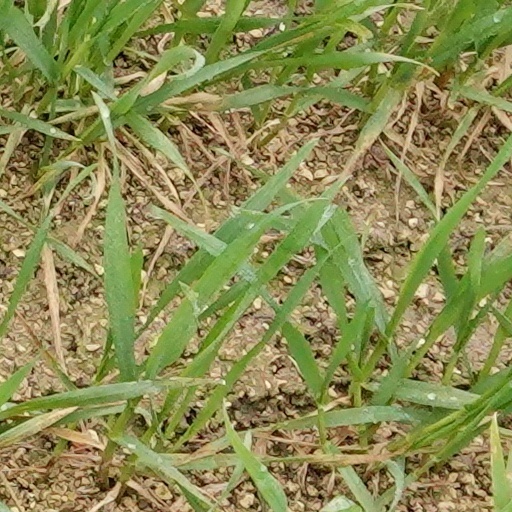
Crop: wheat